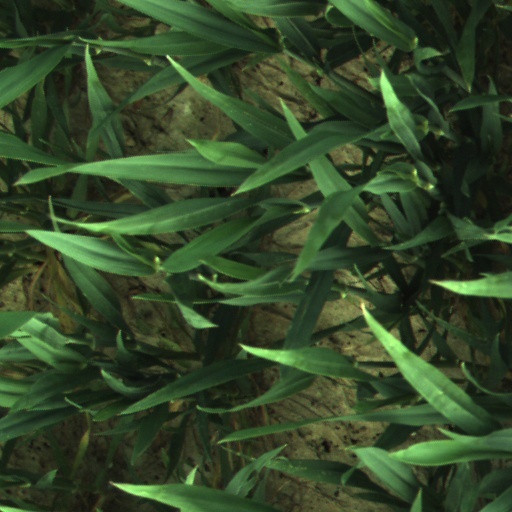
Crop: wheat